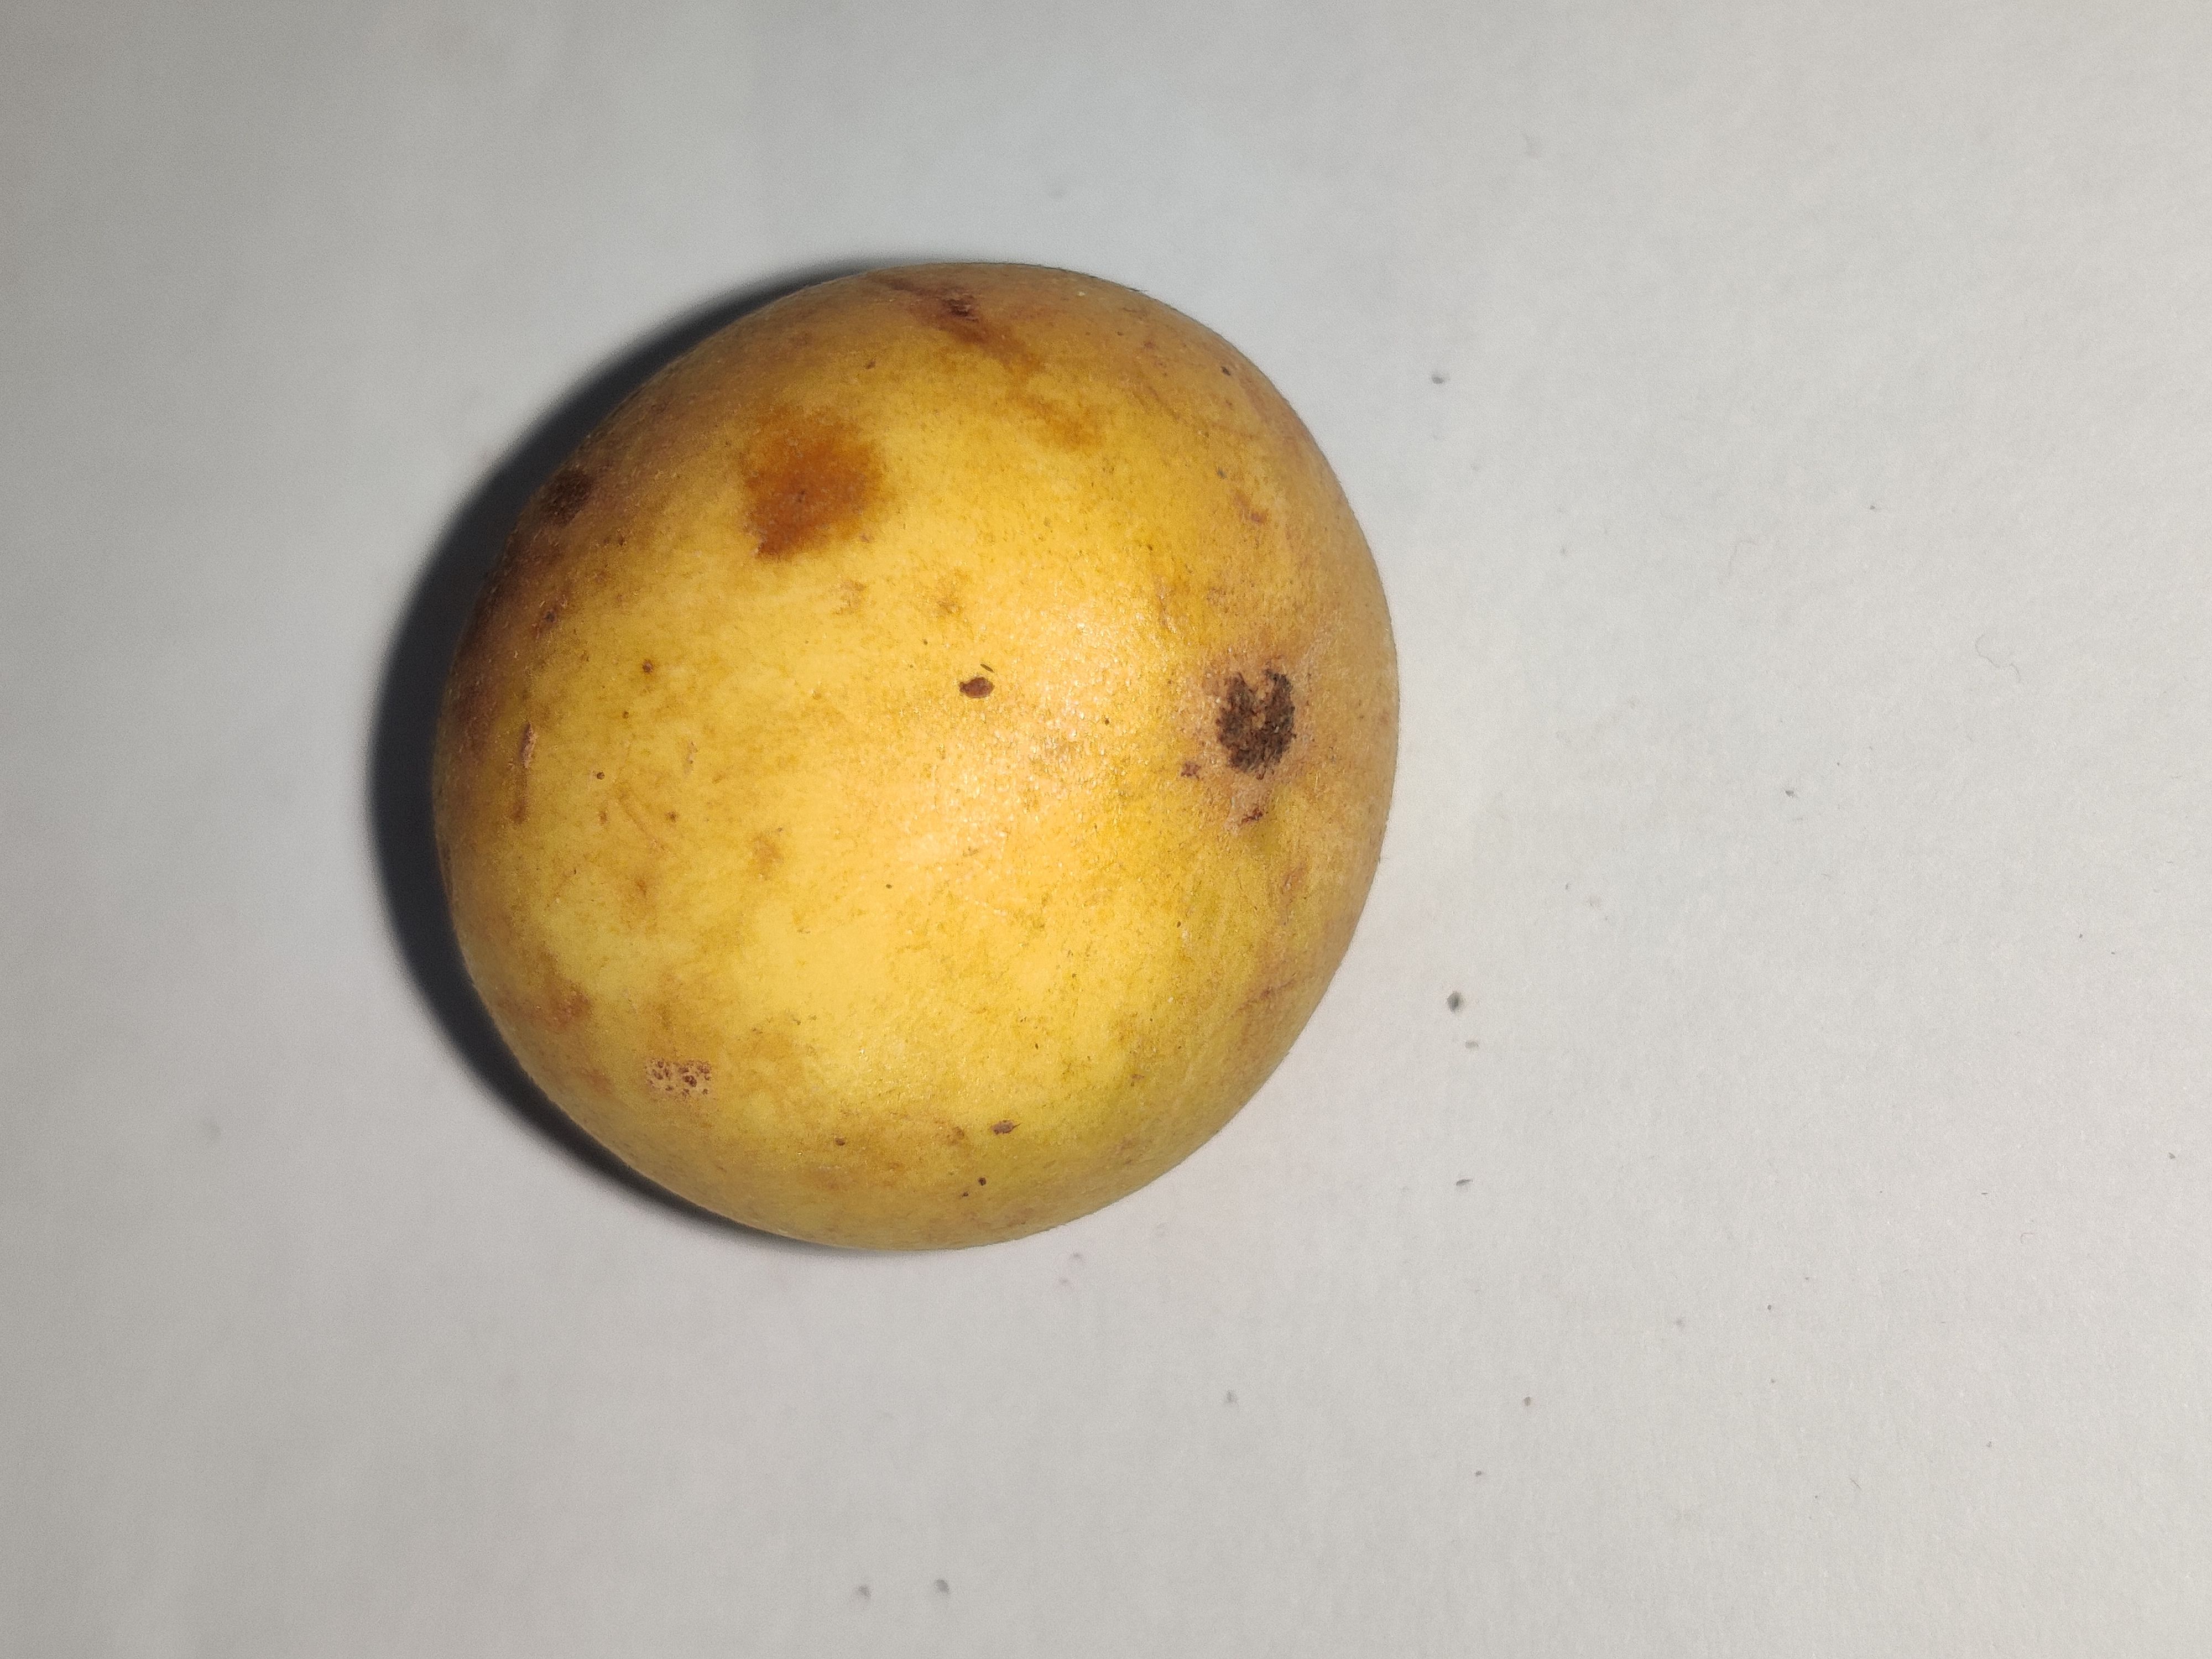
Fruit: burmese-grape
Grade: 1st-grade